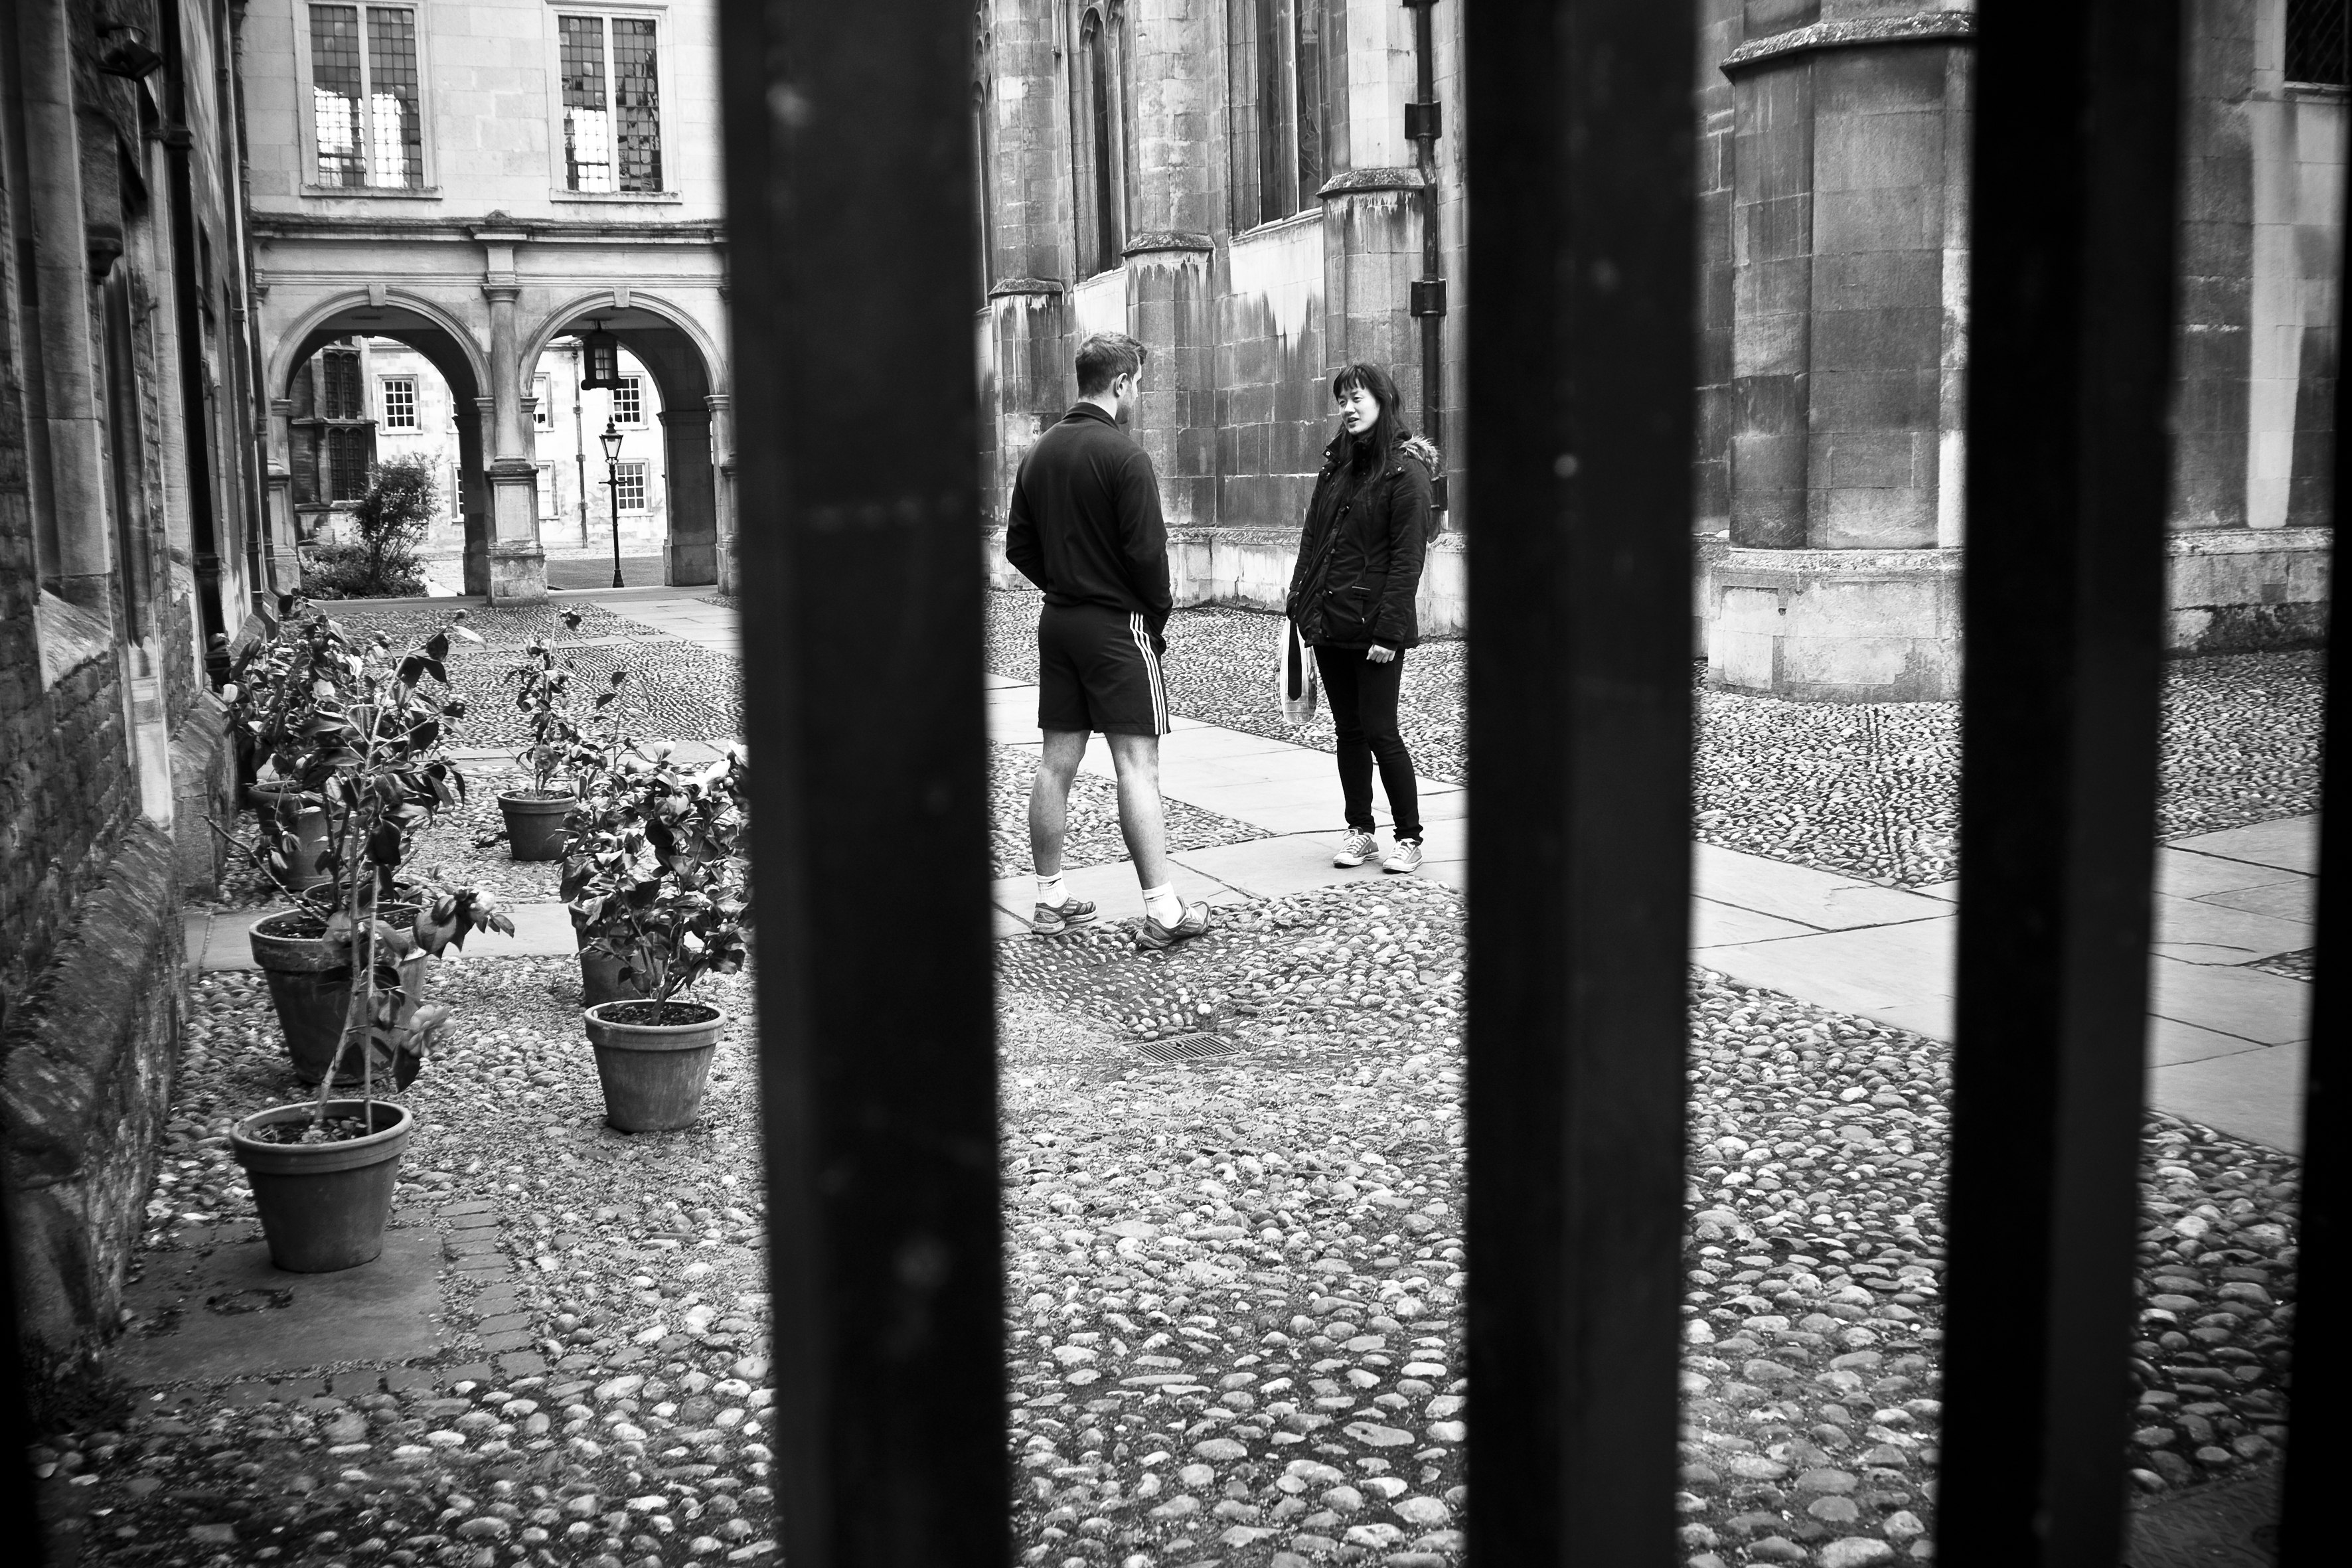
black and white, road, white, street, photography, urban, travel, fujifilm, darkness, black, monochrome, uk, england, bw, blackandwhite, blackwhite, cambridge, ngc, photograph, noiretblanc, image, fuji, fujixt1, fujix, monochrome photography